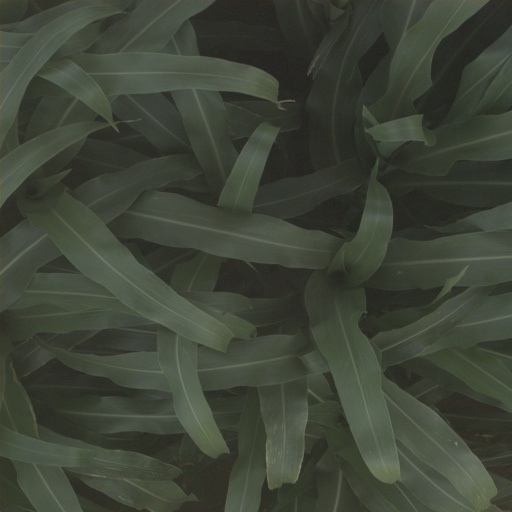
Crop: sorghum